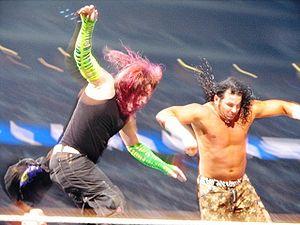
The Hardy Boyz ou The Hardys était une équipe de catcheurs face composée des deux frères Jeff Hardy et Matt Hardy.